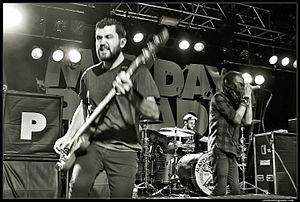
Mayday Parade est un groupe de rock alternatif américain, originaire de Tallahassee, en Floride. Formé par les membres de Kid Named Chicago et Defining Moment, Mayday Parade sort son premier EP, Tales Told By Dead Friends, en 2006, vendu à plus de 50 000 exemplaires sans l'aide d'un label. Mayday Parade signe plus tard un contrat avec Fearless Records. Leur plus gros succès à ce jour est la chanson When I Get Home, You're So Dead présente sur leur EP. La chanson est d'ailleurs ré-enregistrée sur leur premier album, A Lesson in Romantics, qui est sorti le 10 juillet 2007 chez Fearless Records.